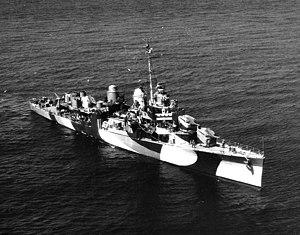
L'USS Colhoun (DD-801) est un destroyer de classe Fletcher en service dans la Marine des États-Unis pendant la Seconde Guerre mondiale. Il est nommé en l'honneur du contre-amiral Edmund Colhoun.